Bob Feller Museum

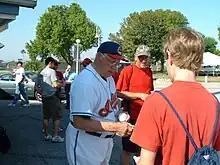
Bob Feller signing autographs for fans at Indians' Spring Training in 2007

The museum contained Feller memorabilia and items from his own collection. A bat used by Babe Ruth when he made his last public appearance at Yankee Stadium was at the museum. Feller said a teammate had stolen the bat and eventually it was purchased by the Upper Deck sports card company for $107,000. Feller later offered the company $95,000 in return for the bat.